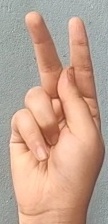
ASL sign: K